Economic history of the Philippines

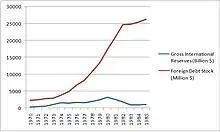
Gross International Reserves and Foreign Debt Stock (1970–1985)

Due to the Japanese invasion establishing the unofficial Second Philippine Republic, the economic growth receded and food shortages occurred. Prioritizing the shortages of food, Jose Laurel, the appointed president, organized an agency to distribute rice, even though most of the rice was confiscated by Japanese soldiers. Manila was one of the many places in the country that suffered from severe shortages, due mainly to a typhoon that struck the country in November 1943. The people were forced to cultivate private plots which produced root crops like kangkong. The Japanese, in order to raise rice production in the country, brought a quick-maturing horai rice, which was first used in Taiwan. Horai rice was expected to make the Philippines self-sufficient in rice by 1943, but rains during 1942 prevented this.